Ranch

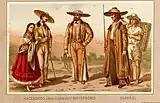
Hierarchy of a Mexican cattle hacienda: The Hacienda Administrator or Hacienda owner, the Mayordomo, and the Caporal, the captain of the vaqueros (cowherds)

The origins of what we know today as ranching in North America date back to the 16th century when the Spaniards introduced cattle and horses to Mexico. Livestock raising had diverged in Mexico from what it had been in Spain due to an over abundance of land and, because of the rapid multiplication of livestock, an over abundance of cattle and horses. In a letter to the King of Spain in 1544, Cristóbal de Benavente, prosecutor of Mexico (fiscal de audiencia), wrote that livestock of all species were multiplying rapidly, almost double every 15 months.